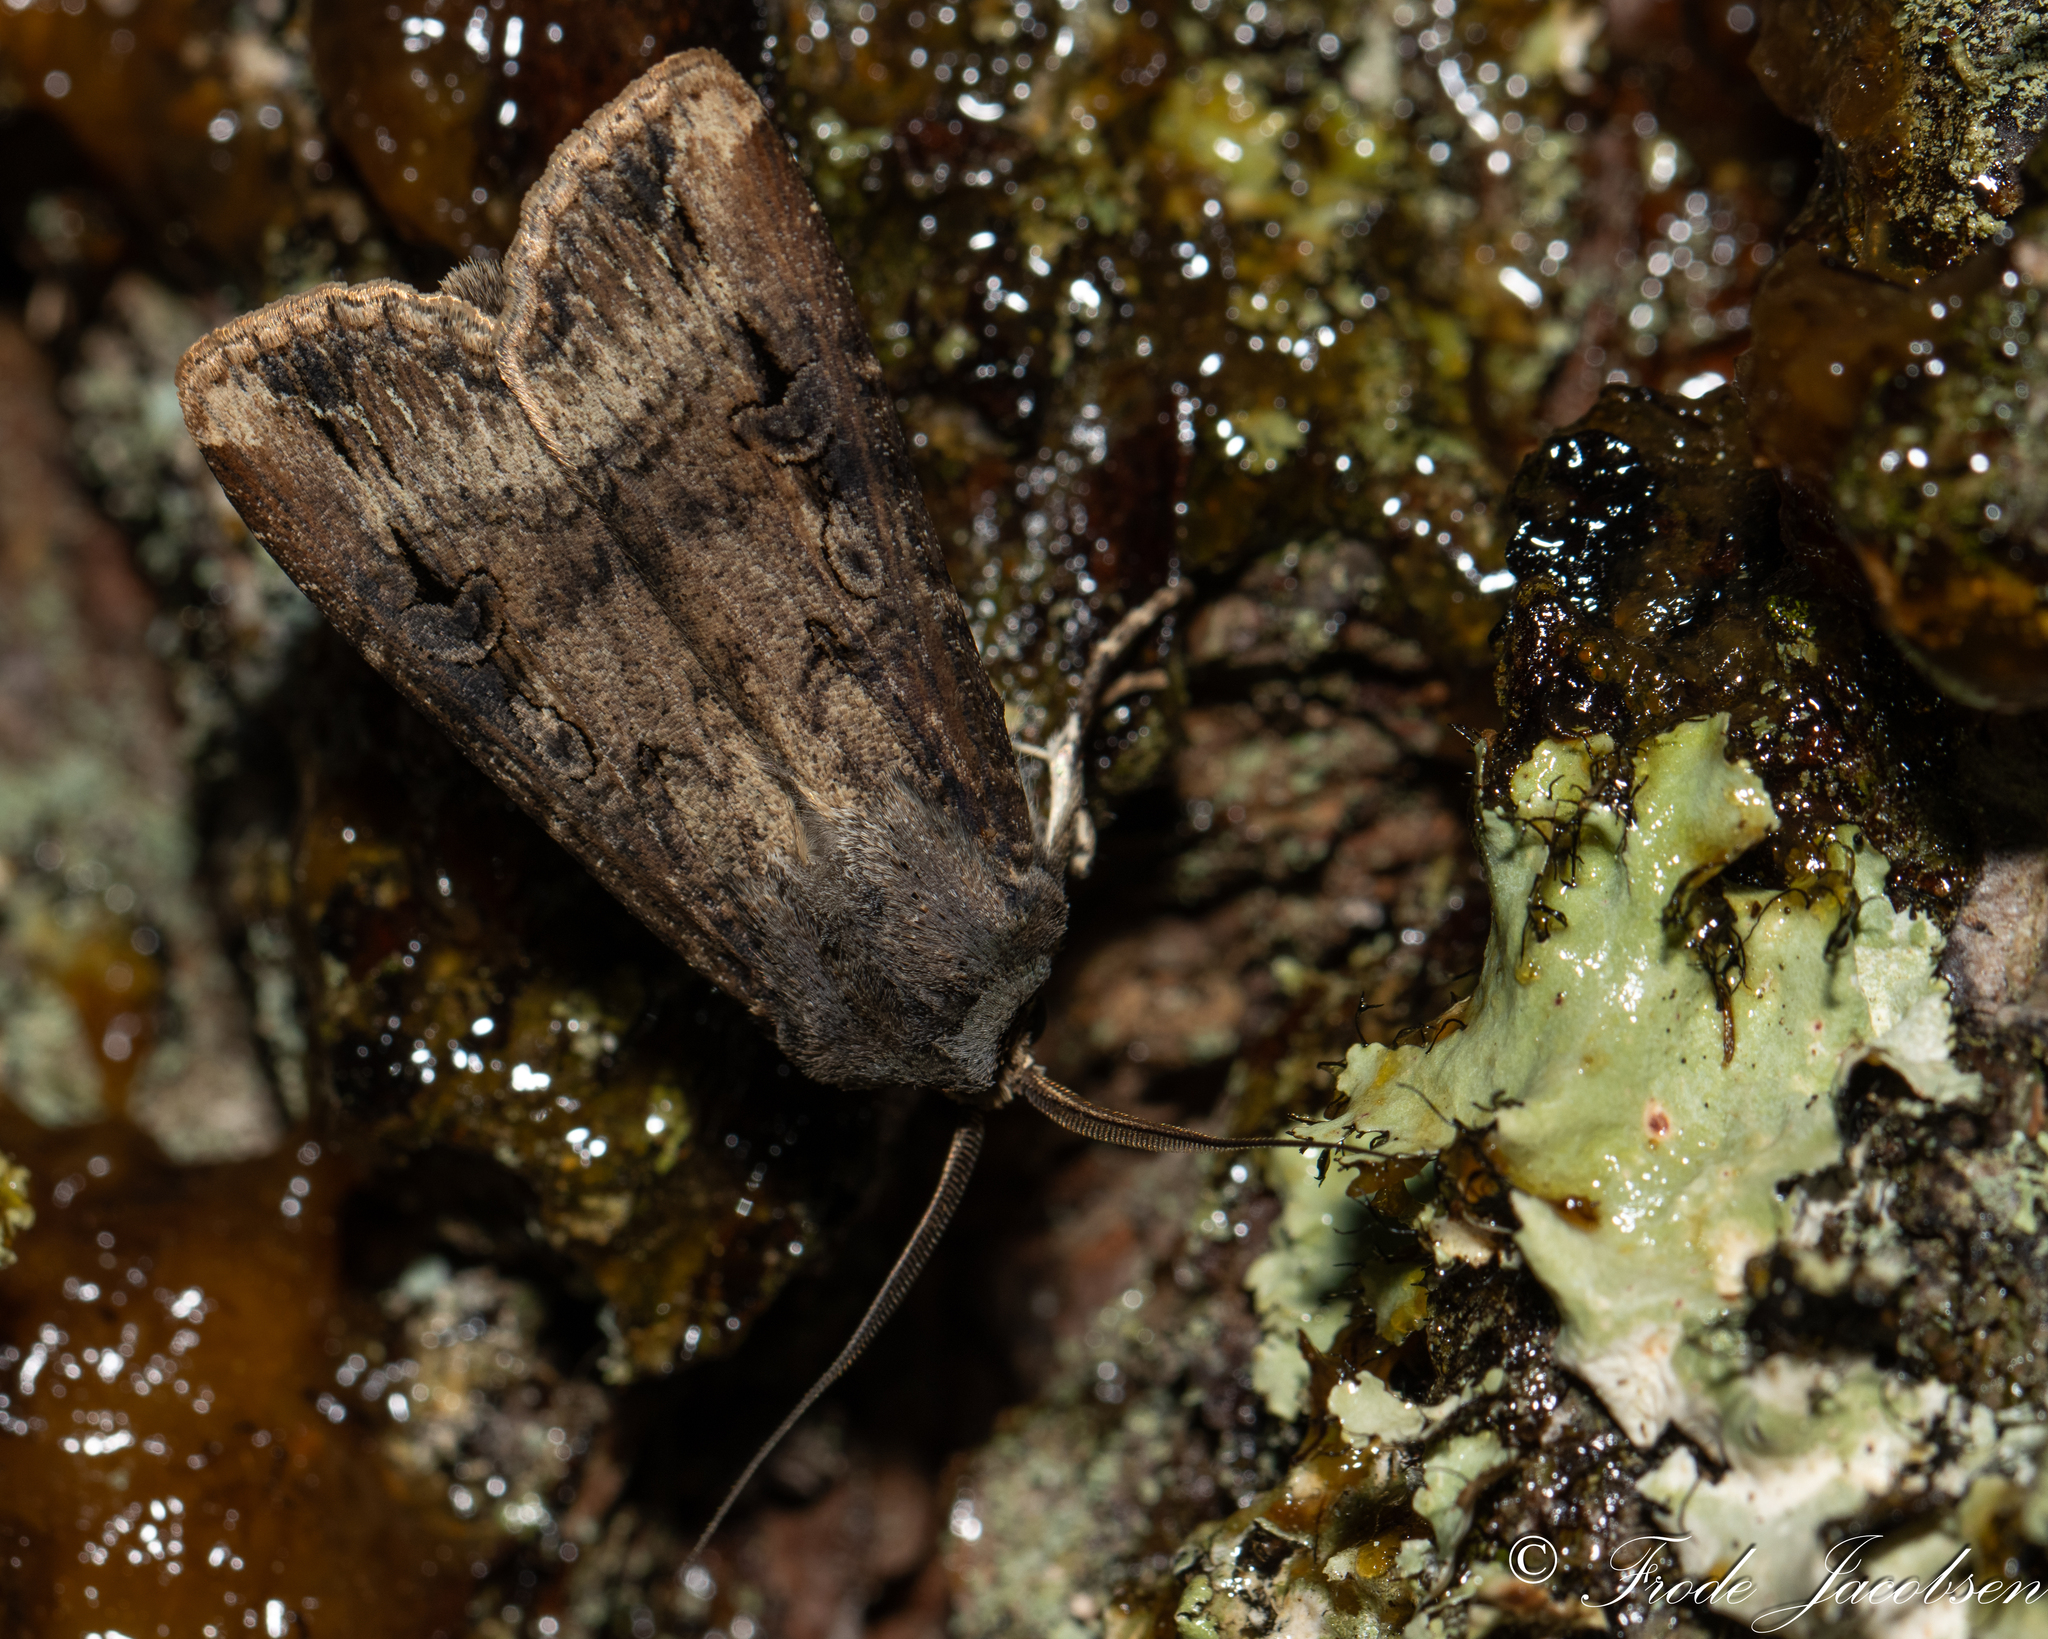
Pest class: cutworms